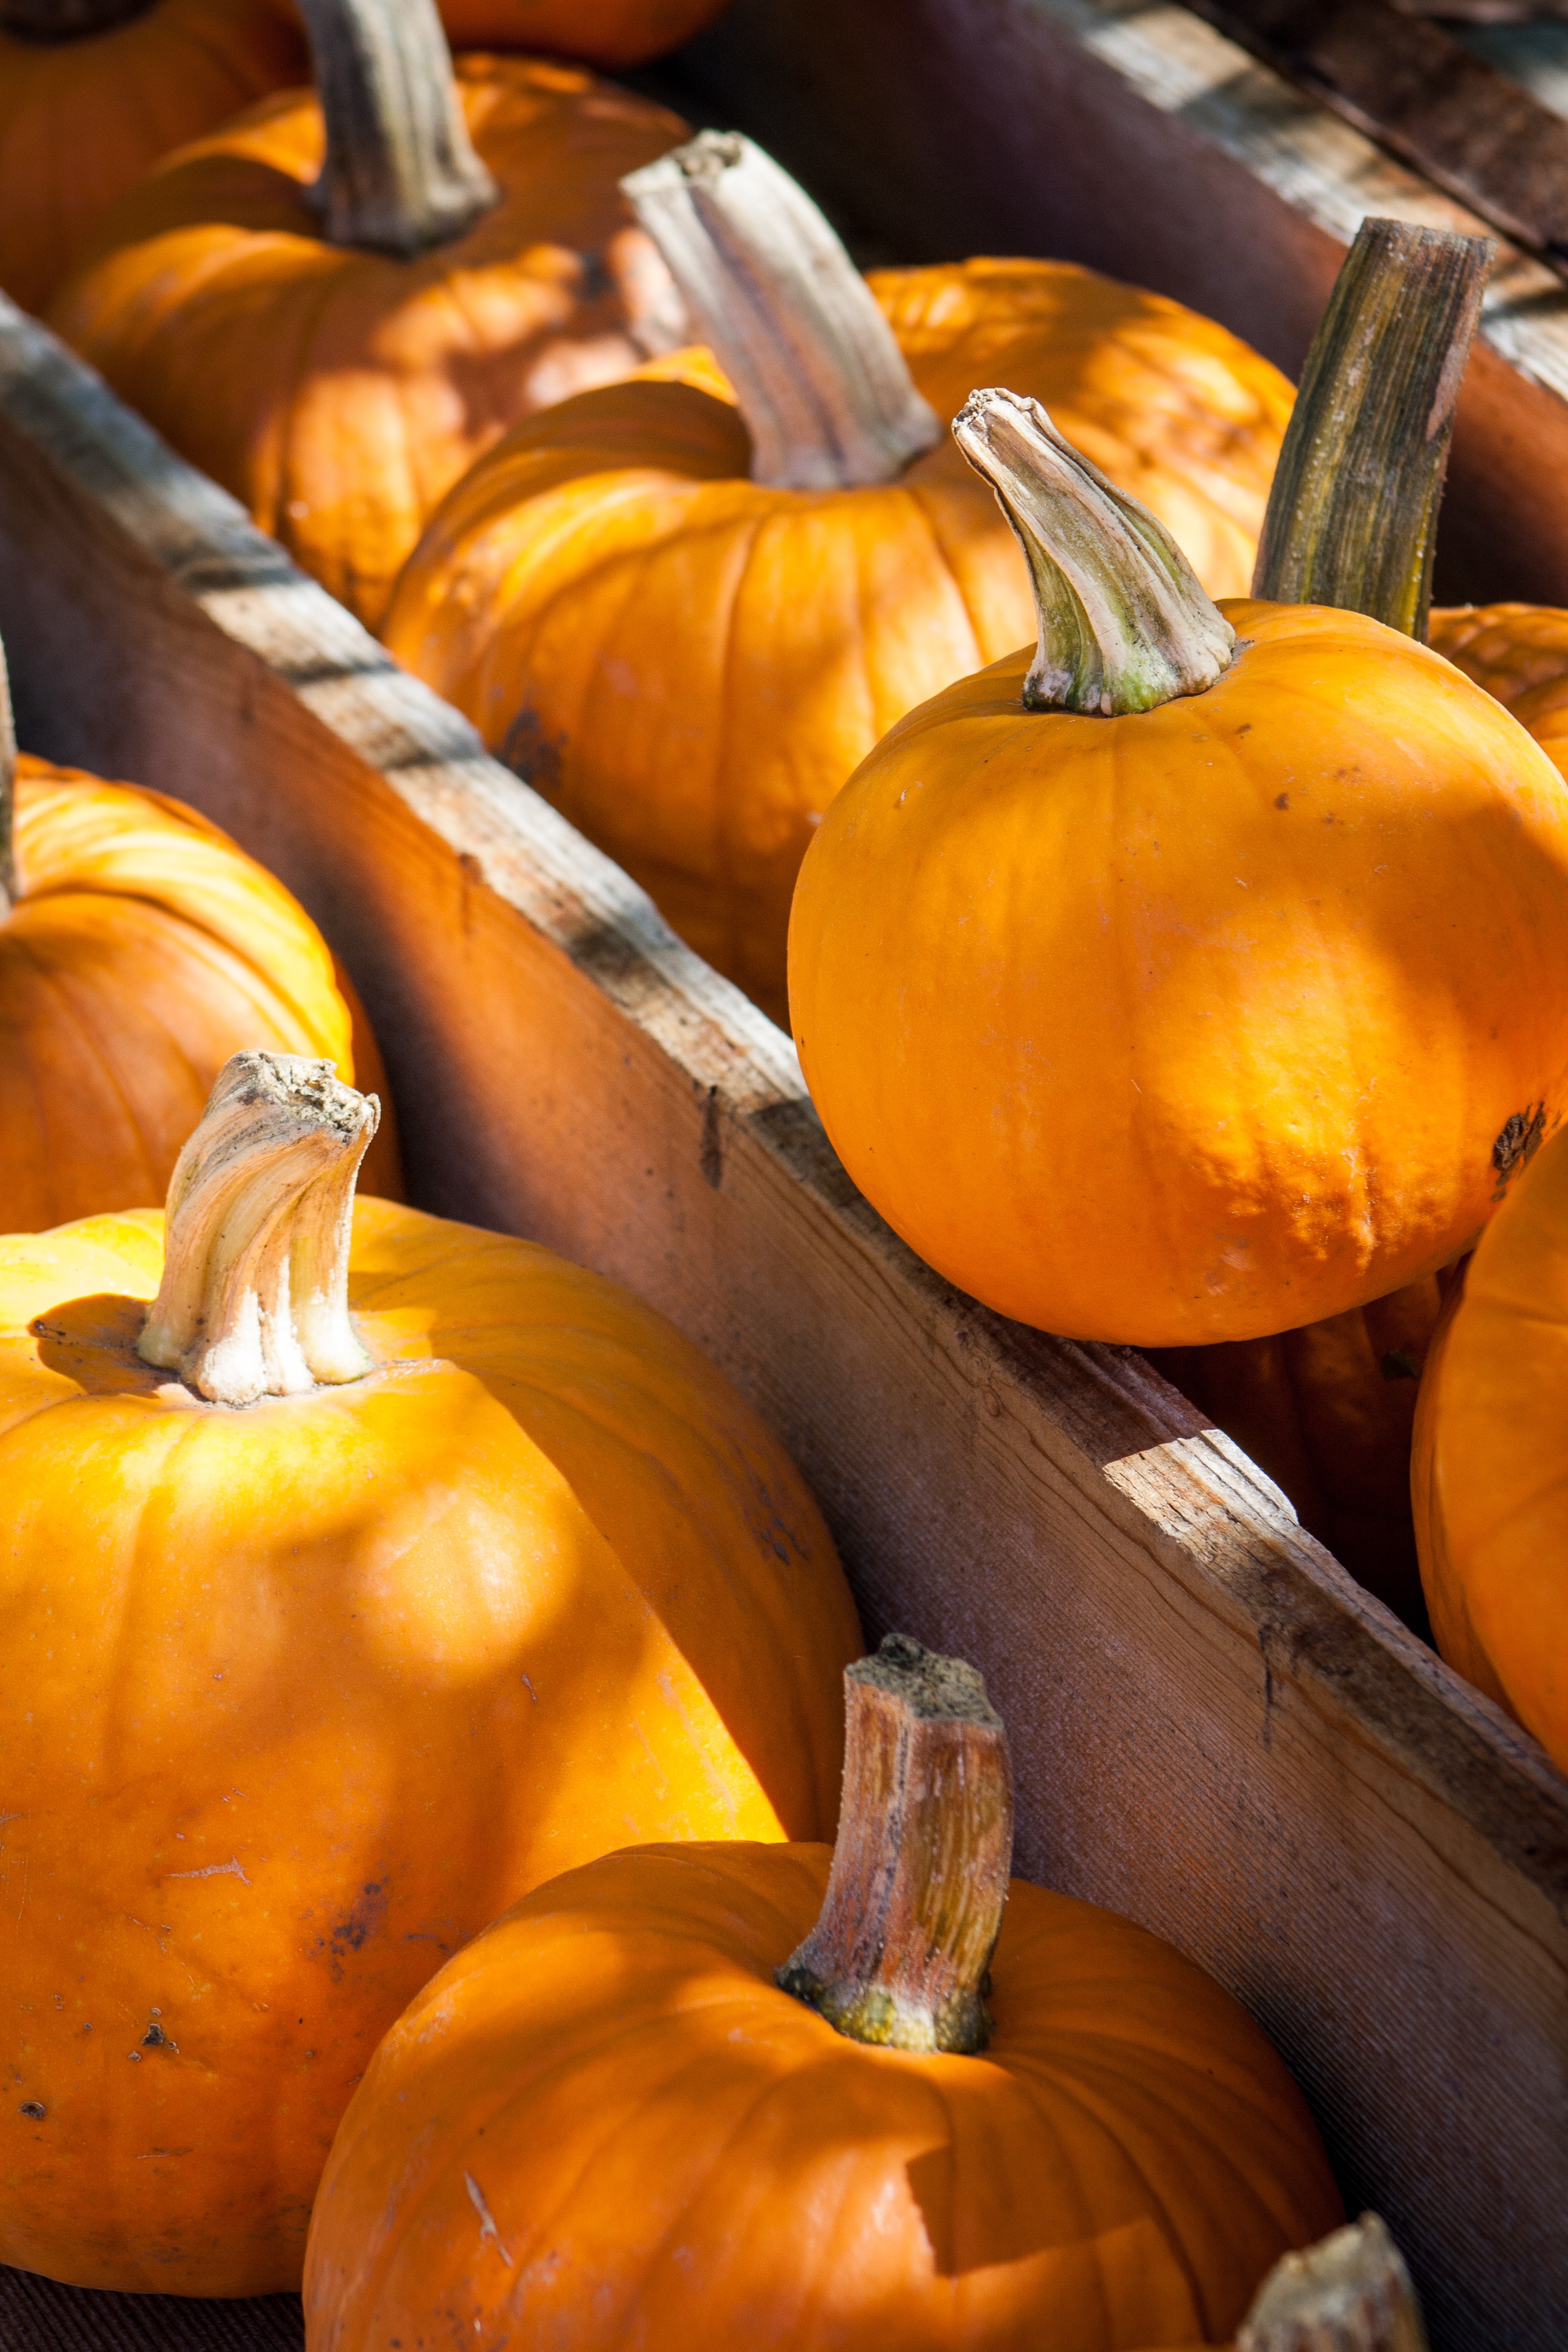
farm, fall, celebration, decoration, orange, harvest, produce, vegetable, autumn, pumpkin, halloween, holiday, agriculture, season, squash, gourd, thanksgiving, jack o lantern, gardening, seasonal, calabaza, carving, october, pumpkins, cucurbita, halloween pumpkin, winter squash